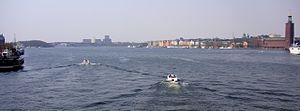
Riddarfjärden
.